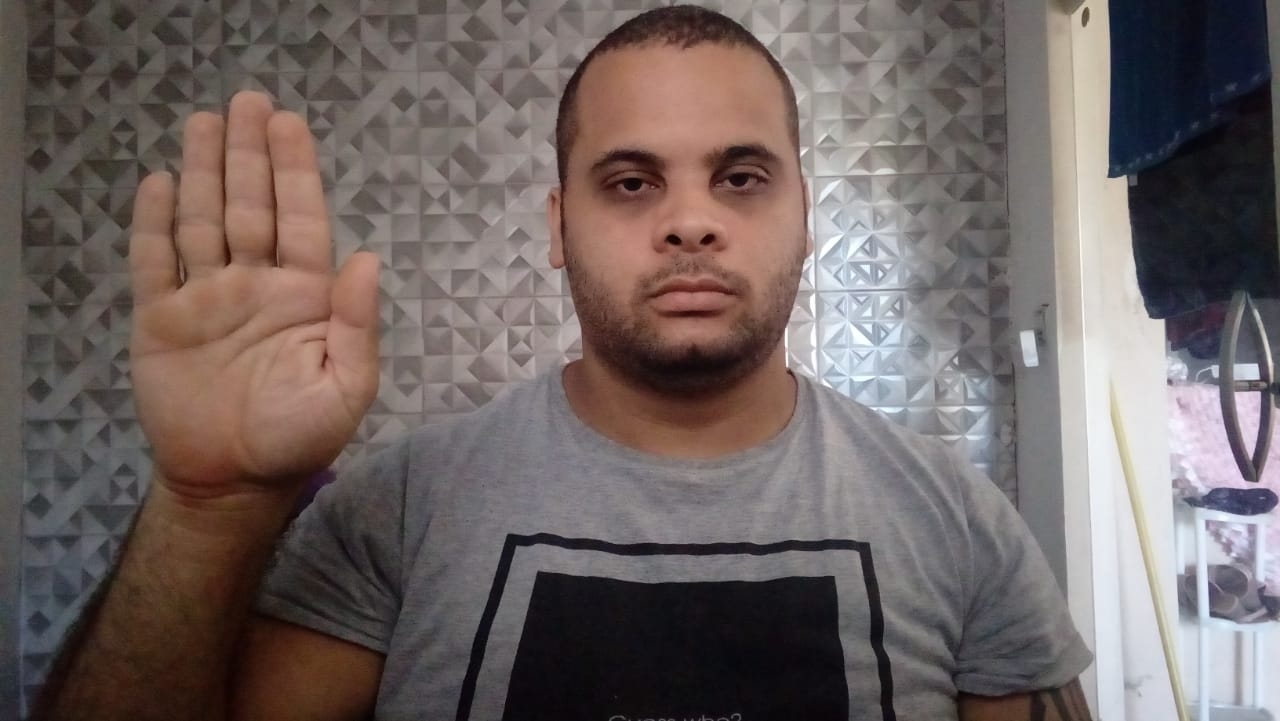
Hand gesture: stop